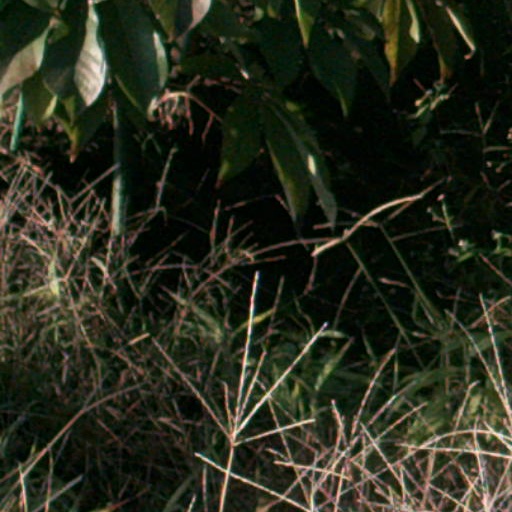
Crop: cassava